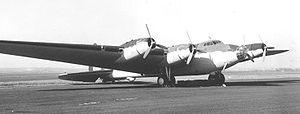
Le Boeing XB-15, désigné Model 294 chez l'avionneur, est un prototype de bombardier lourd quadrimoteur à long rayon d'action développé dans les années 1930. La conception débute en 1934, à la suite d'une demande de l'United States Army Air Corps, qui souhaite un bombardier pouvant opérer sur une distance de plus de 8 000 km. En 1935, le projet est brièvement renommé XBLR-1, comme bombardier à long rayon d'action, avant de redevenir XB-15. Seul un prototype est construit avant l'abandon du projet ; c'est à cette époque le plus gros avion jamais construit aux États-Unis ; il effectue son premier vol le 15 octobre 1937. Un vol de 8 000 km doit prendre 33 heures à une vitesse de croisière de 245 km/h ; l'équipage est alors composé de plusieurs équipes et des couchettes permettent aux membres de dormir quand ils ne sont plus en service. L'avion est livré à l'USAAC au mois de décembre.